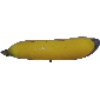
Label: Banana 1